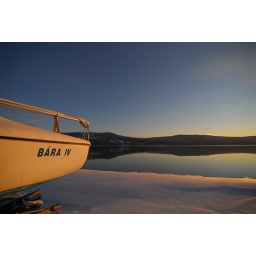
boat in front of lake